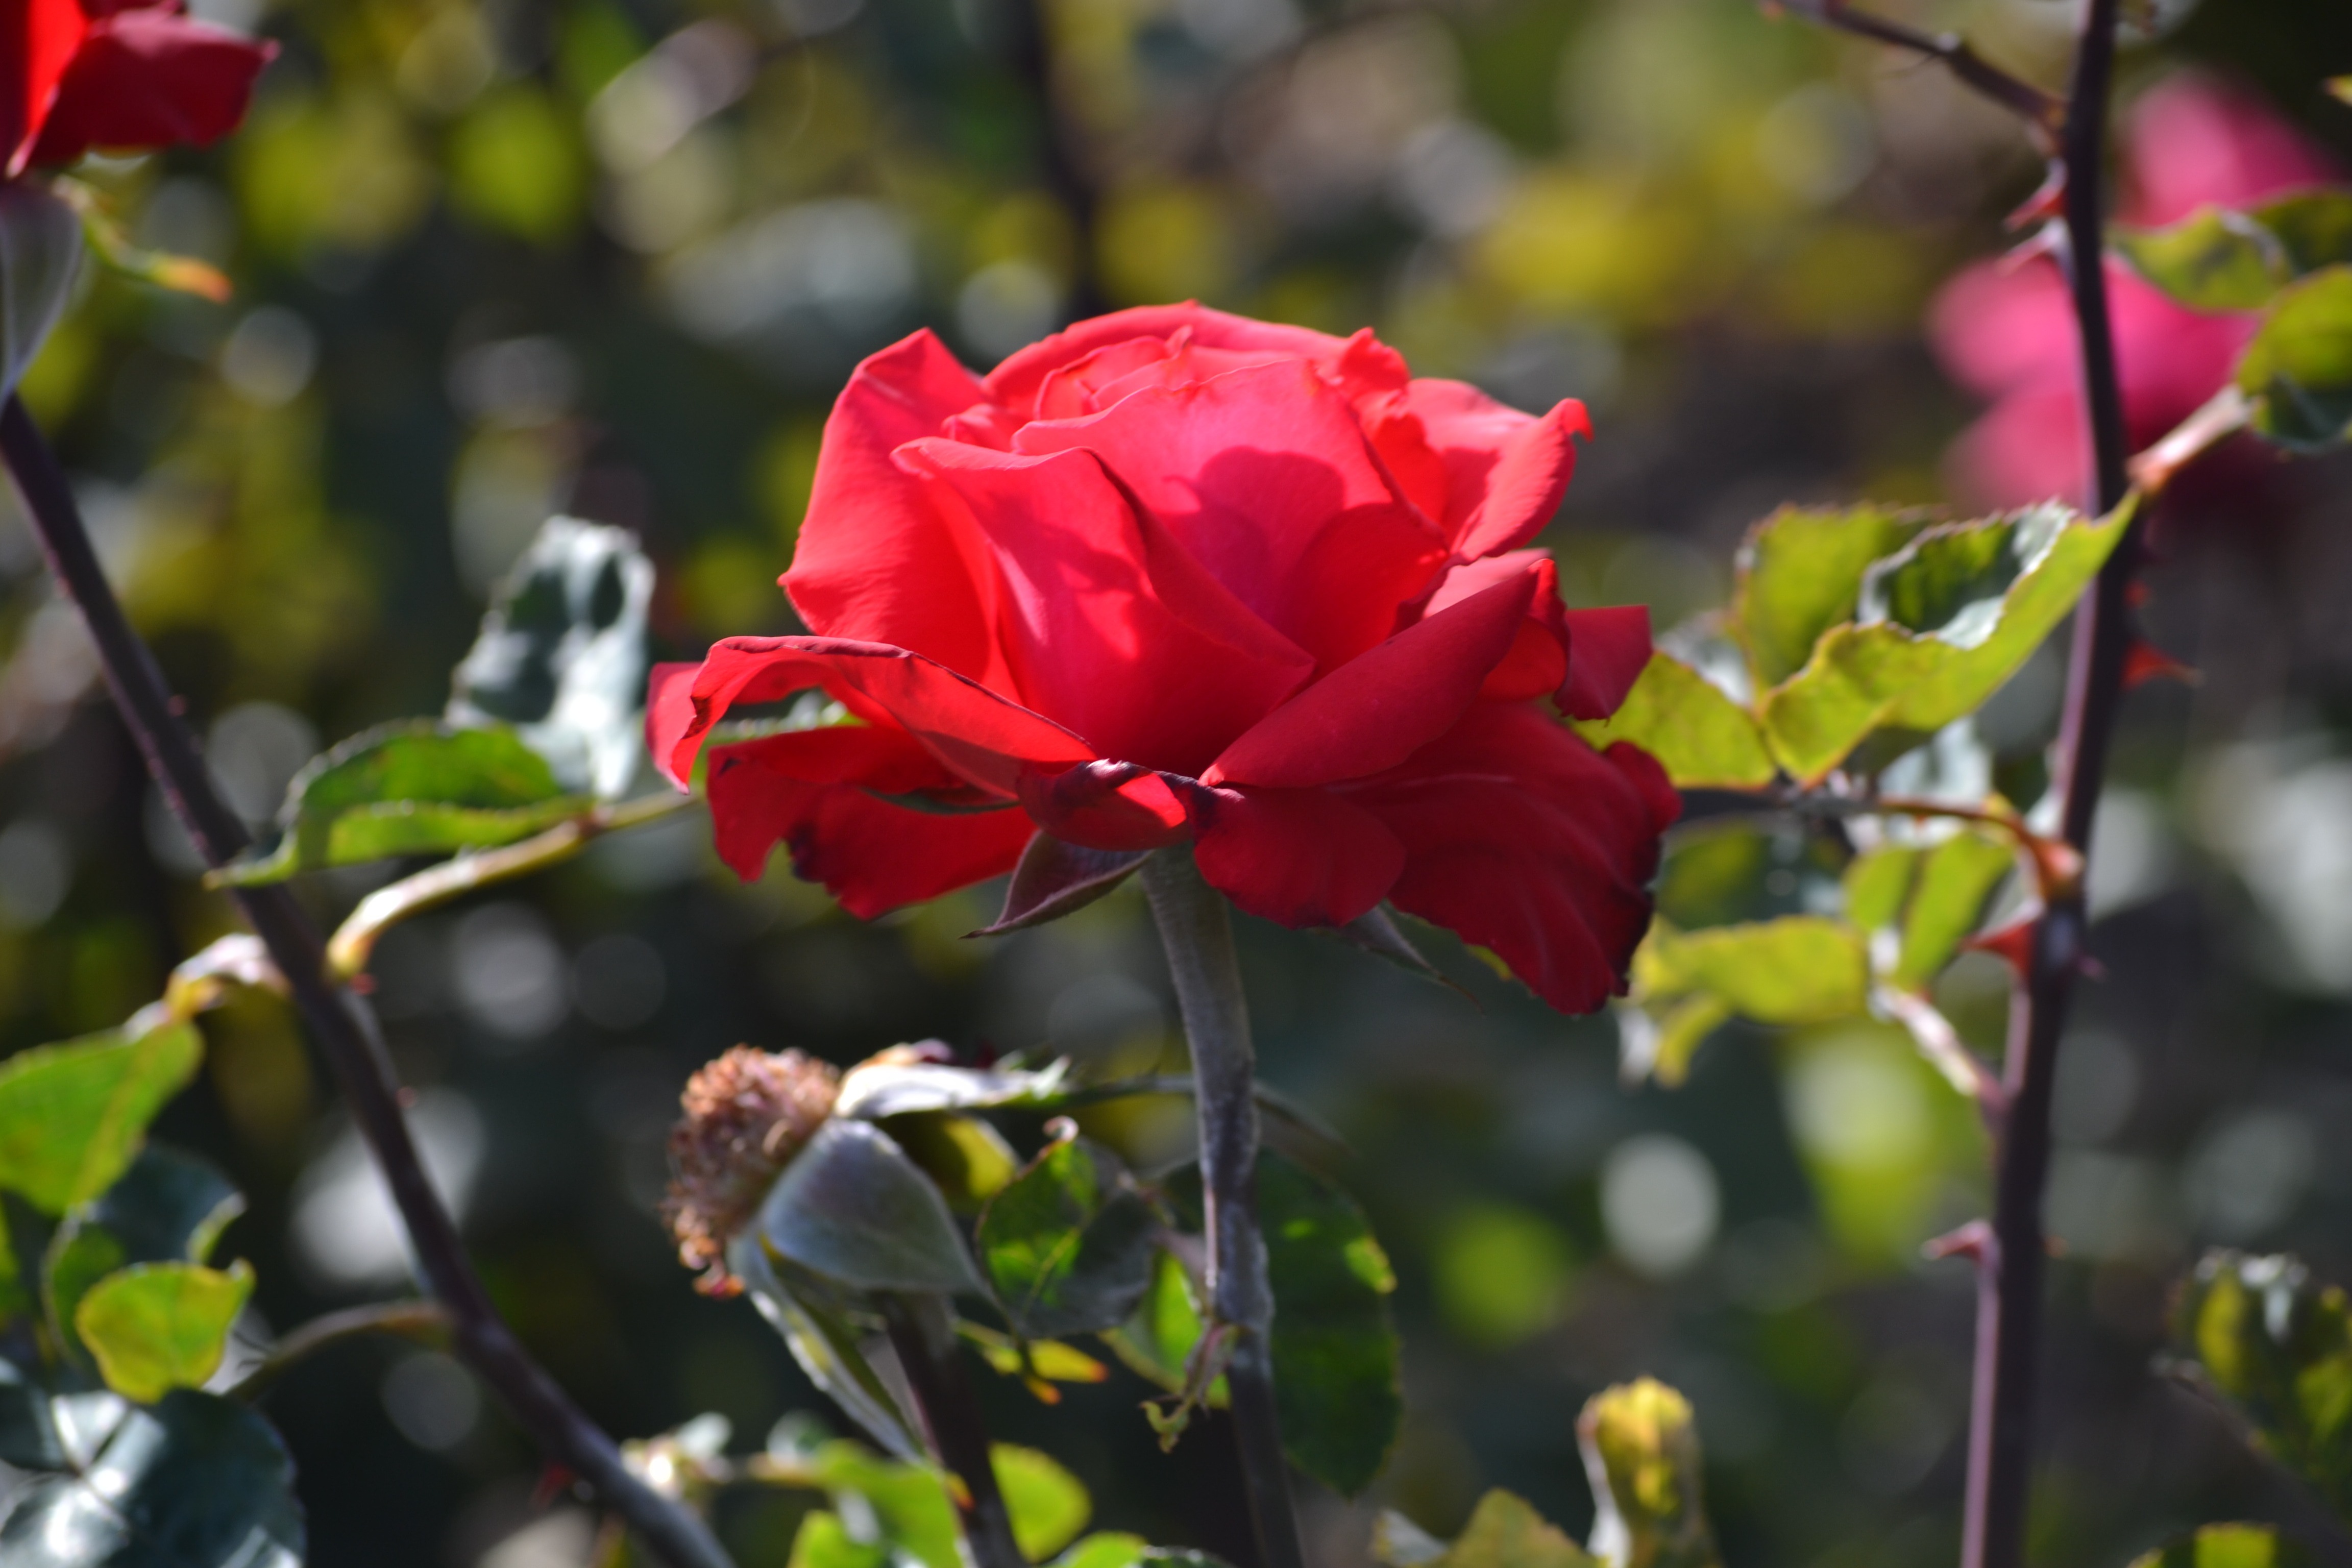
nature, blossom, plant, stem, leaf, flower, petal, bloom, floral, environment, rose, red, herb, natural, botany, agriculture, flora, botanical, wildflower, outdoors, vegetation, shrub, horticulture, organic, macro photography, flowering plant, garden roses, rose family, land plant